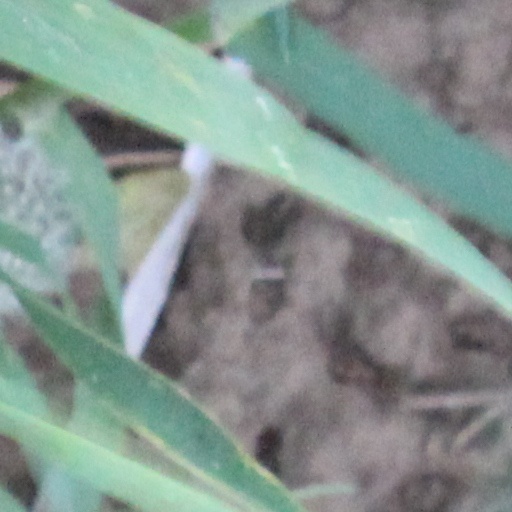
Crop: wheat